2023 Toronto International Film Festival

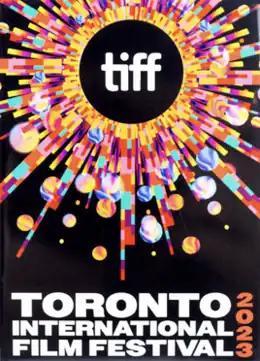
Festival poster

The 48th annual Toronto International Film Festival was held from September 7 to 17, 2023.